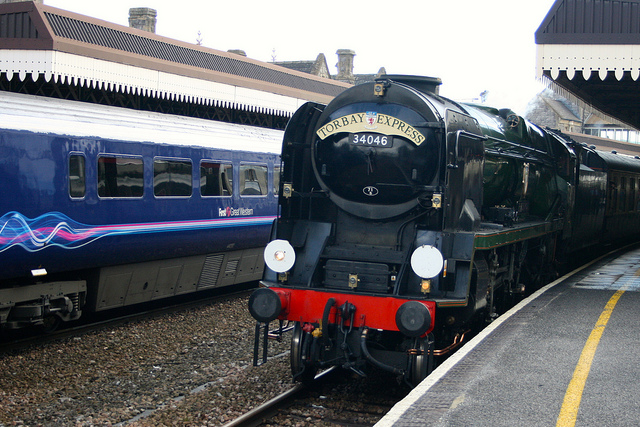
Two trains on tracks, stopped at a train stop.

A train on the tracks leaving a train station

Old time train at station next to blue commuter train.